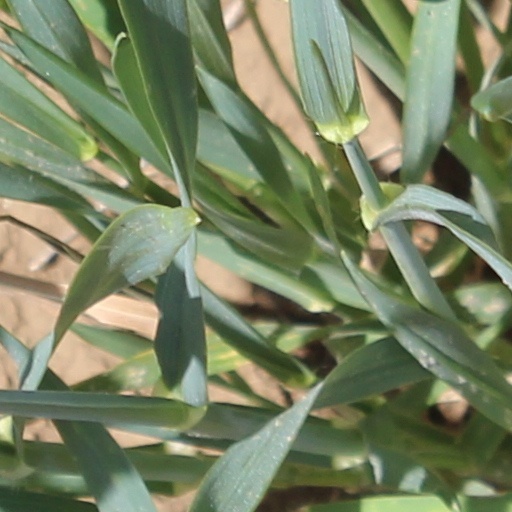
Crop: wheat